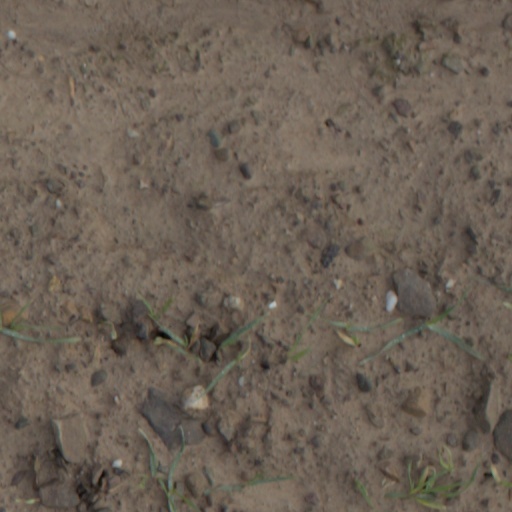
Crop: wheat